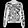
Label: Coat